Legend of the Forest

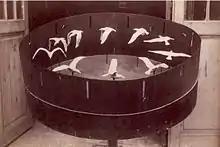
An 1887 zoetrope featuring seagull figures in relief.

The first movement pays tribute to the history of animated film and its techniques. A number of traditional and modern animation processes are used in succession, in a generally chronological order: